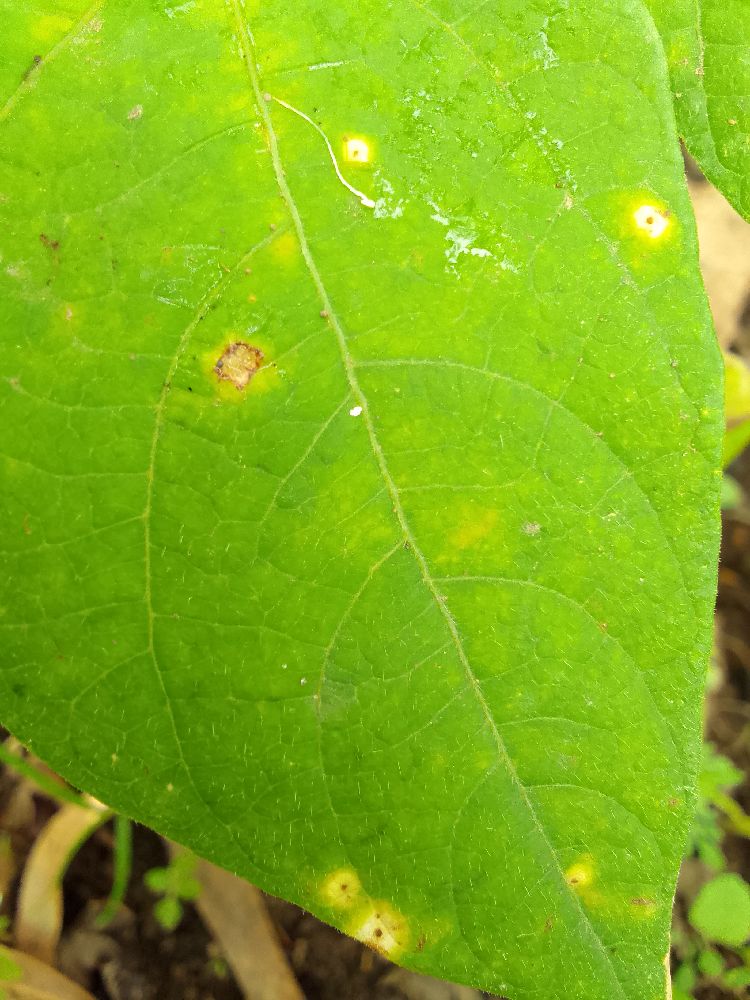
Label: rust